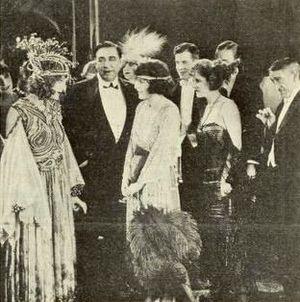
La Coupable est un film américain réalisé par Jack Nelson et sorti en 1921.